Arizona State Route 76

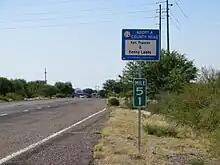
A remaining SR 76 mile marker (milepost 51.00) on Veterans Memorial Boulevard in San Manuel

State Route 76 was first established on December 28, 1962, when the state of Arizona took ownership and maintenance of of San Manuel Road in Pinal County between McNab Parkway in San Manuel and the old routing of SR 77 (Tiger Mine Road) next to the open pit of the San Manuel Copper Mine. Although SR 76 was an even–numbered highway, it was signed as a north–south route, due to its longitudinal orientation. Starting in 1967, there was a planned extension to Benson which would have originally been State Route 176. SR 176 was ultimately never designated as a state highway, with the proposed route becoming part of SR 76 proper in 1970. This was done to secure a Secondary Federal Aid Highway designation and federal funding for the proposed route, which had already been allocated to SR 76.